Mattress (Glee)

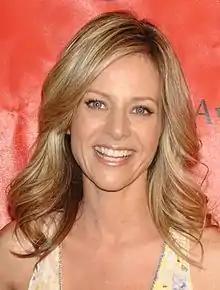
Critics were pleased to see Gilsig's fake pregnancy storyline conclude.

"Mattress" was watched by 8.15 million US viewers, "Glee" series high in the 2009–10 television season at the time of its original broadcast. It achieved a 3.6/10 rating/share in the 18-49 demographic, again the show's season high at the time, and a 4.3/12 rating/share with adults 18-34, both its series high and the highest rating in the demographic for the night of broadcast. In Canada, it was the ninth most watched show for the week of broadcast, attaining 1.8 million viewers. The episode received mixed reviews from critics. "Entertainment Weekly" Dan Snierson wrote that "Mattress" "felt like a step forward after last week's all-over-the-place hair toss", and called the "poignant" ending "one of "Glee" best". In contrast, Mike Hale of the "New York Times" wrote that with "Mattress", "Glee" appeared to be "taking a break" ahead of the midseason finale episode "Sectionals". Liz Pardue of Zap2it was relieved that "Mattress" brought the fake pregnancy storyline to an end. She noted, however, that she was still unsatisfied with the episode, as the conclusion to the storyline should have come sooner, and there were too few songs featured.